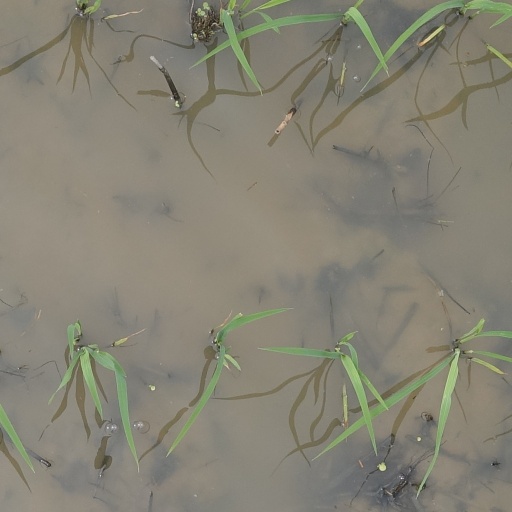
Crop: rice